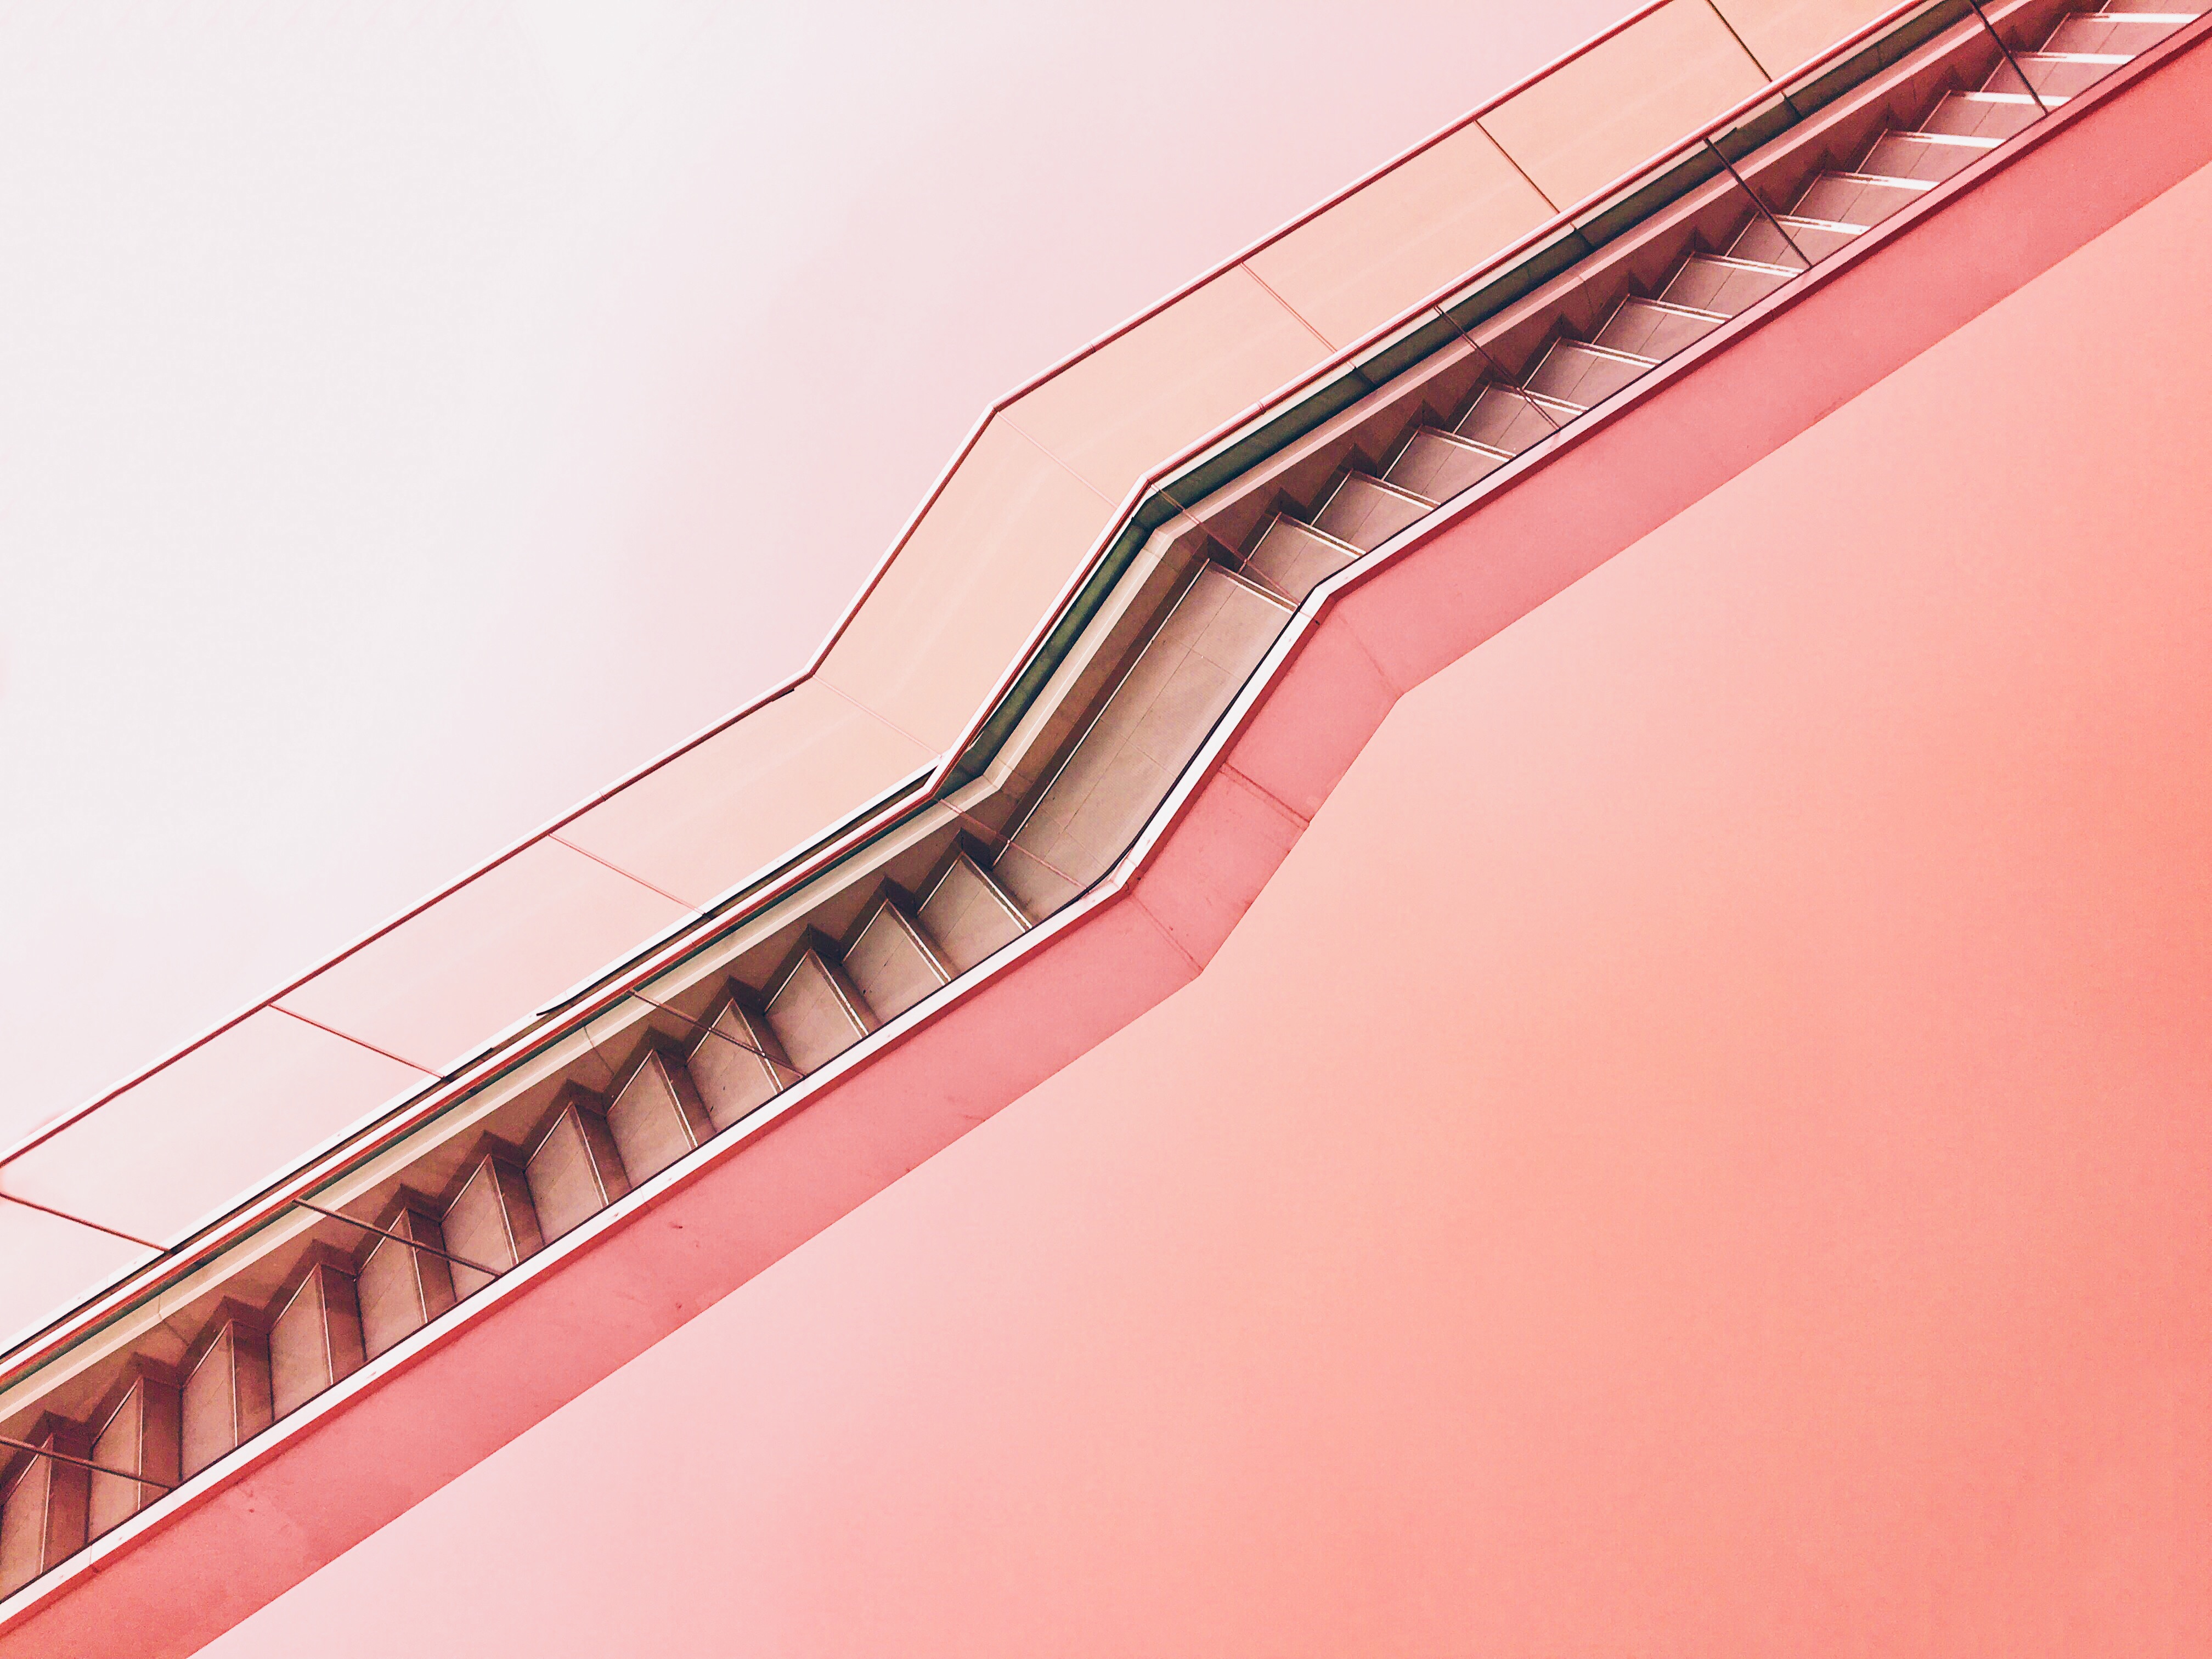
stair, staircase, steps, line, pink, handrail, illustration, stairs, minimalism